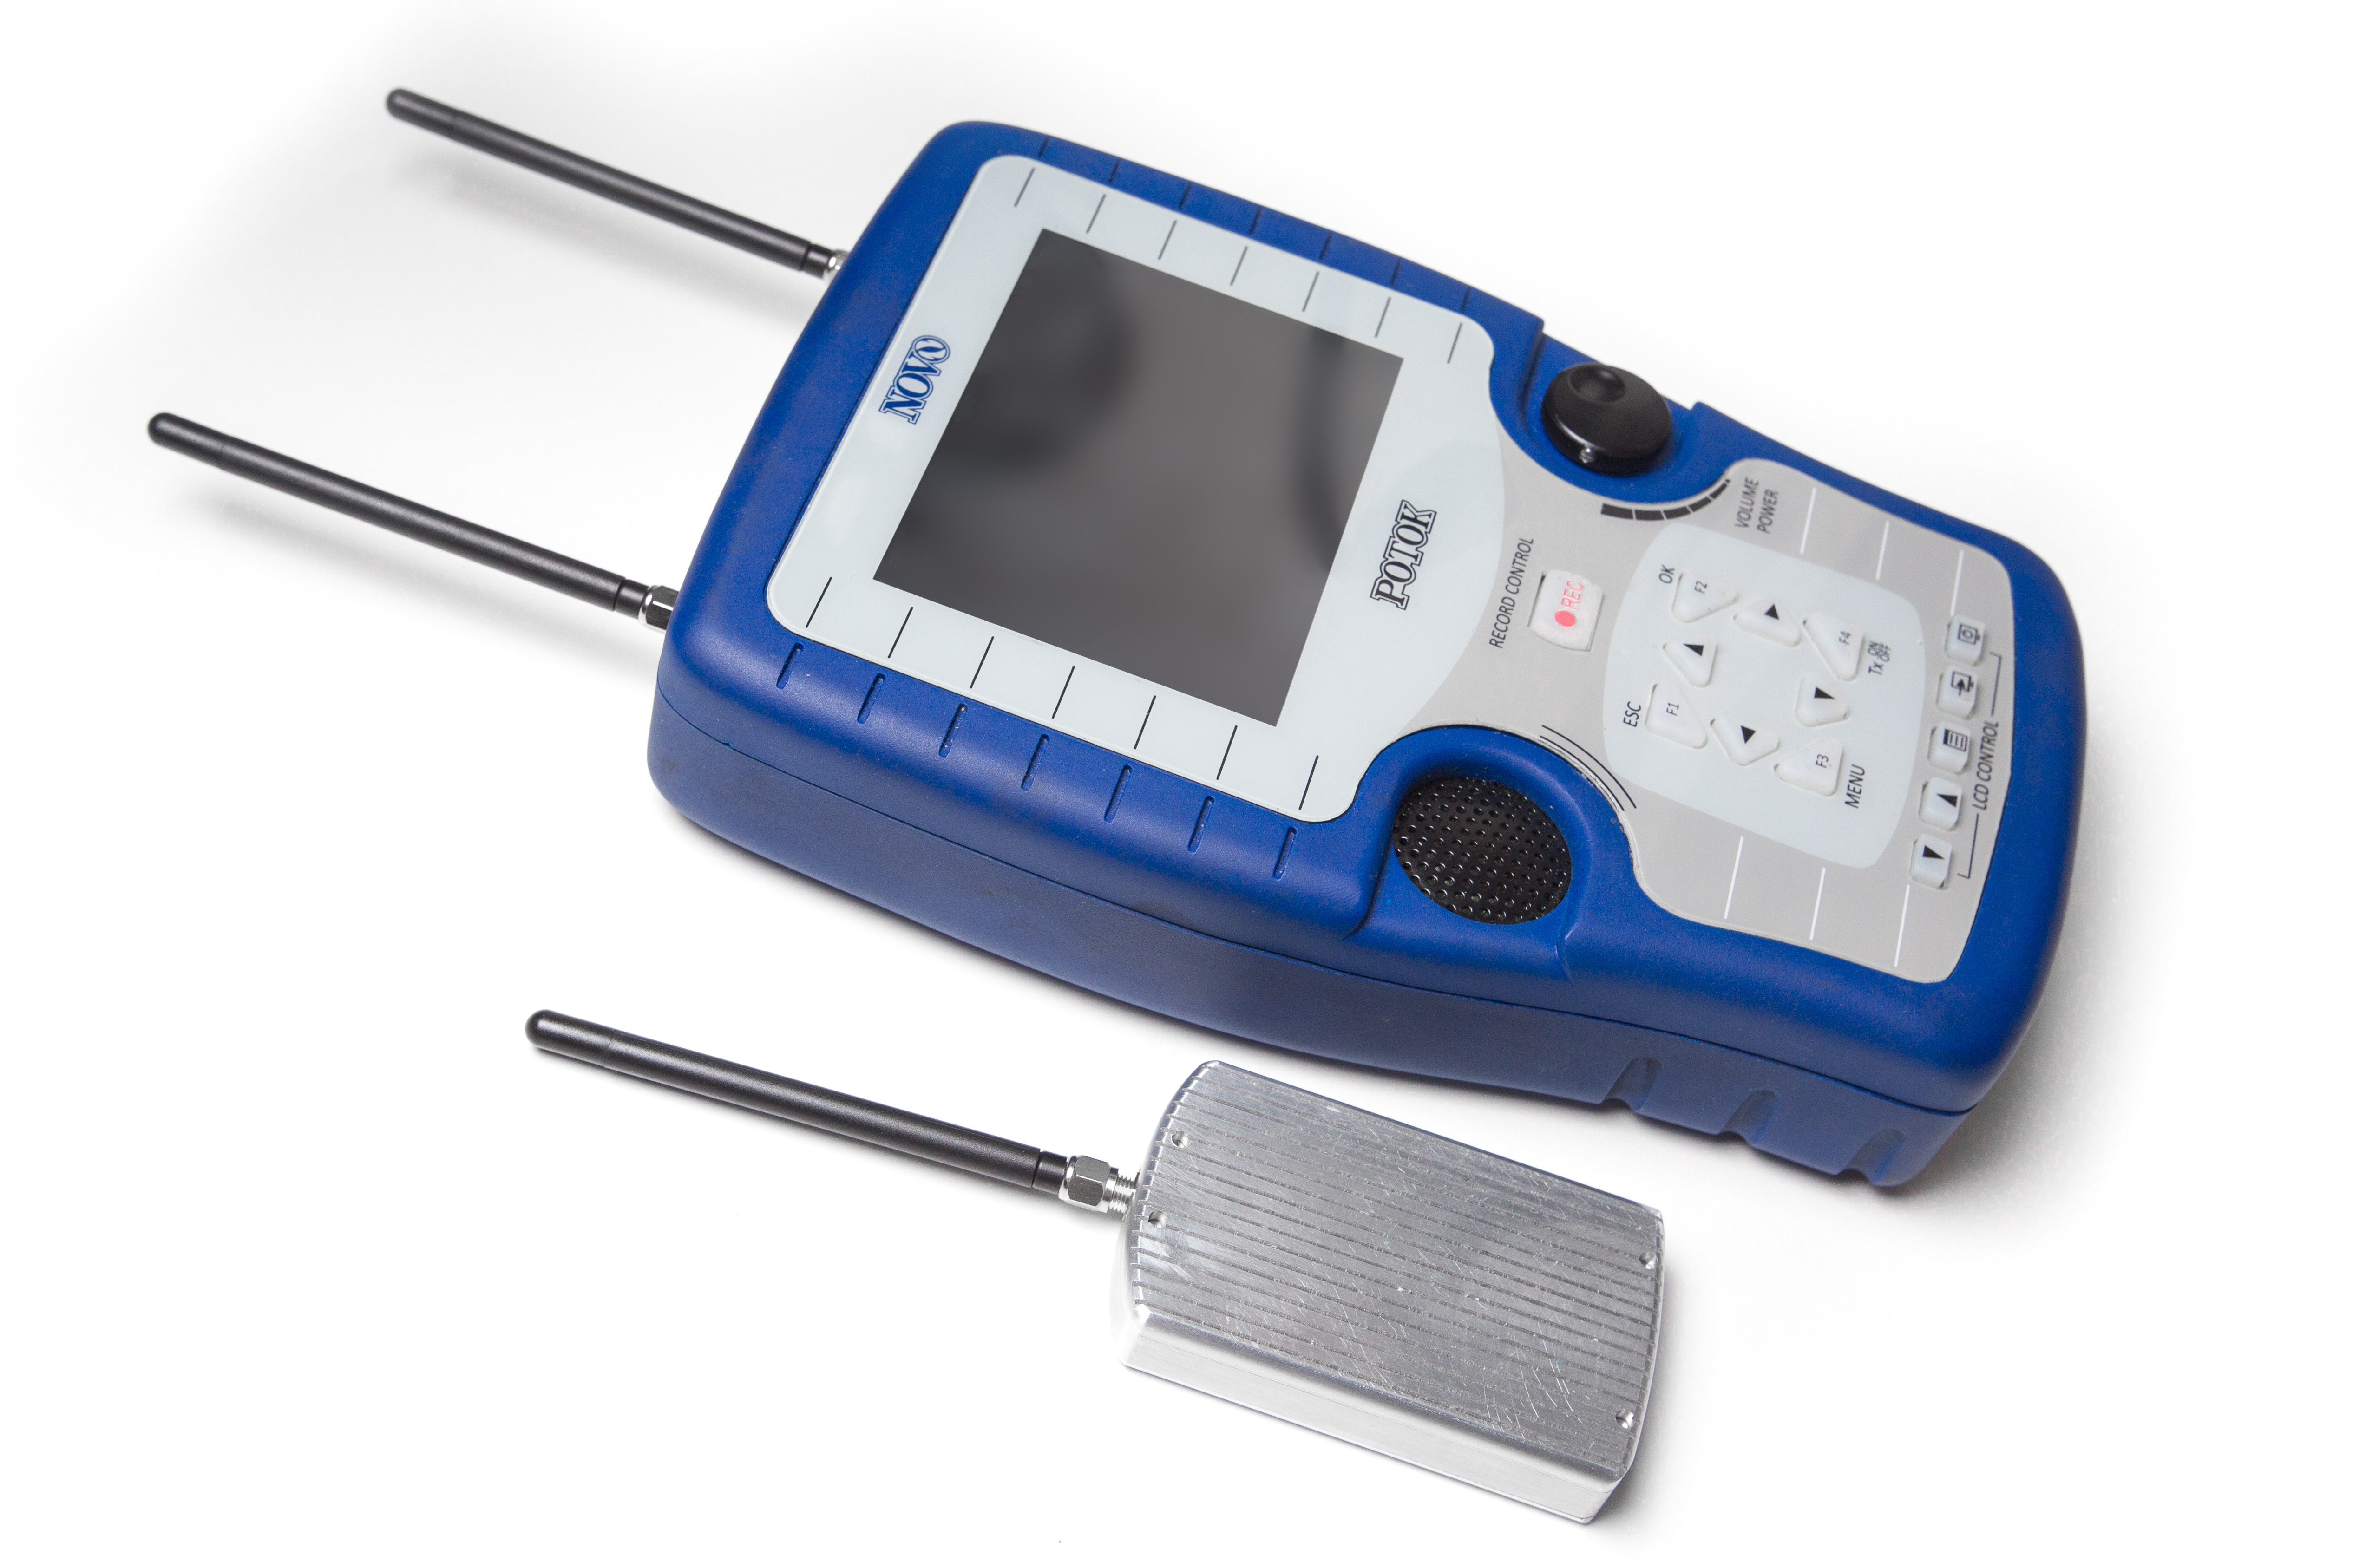
technology, gadget, broadcast, product, video, video transmitter, dvb t, electronic device, measuring instrument